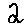
Label: 2